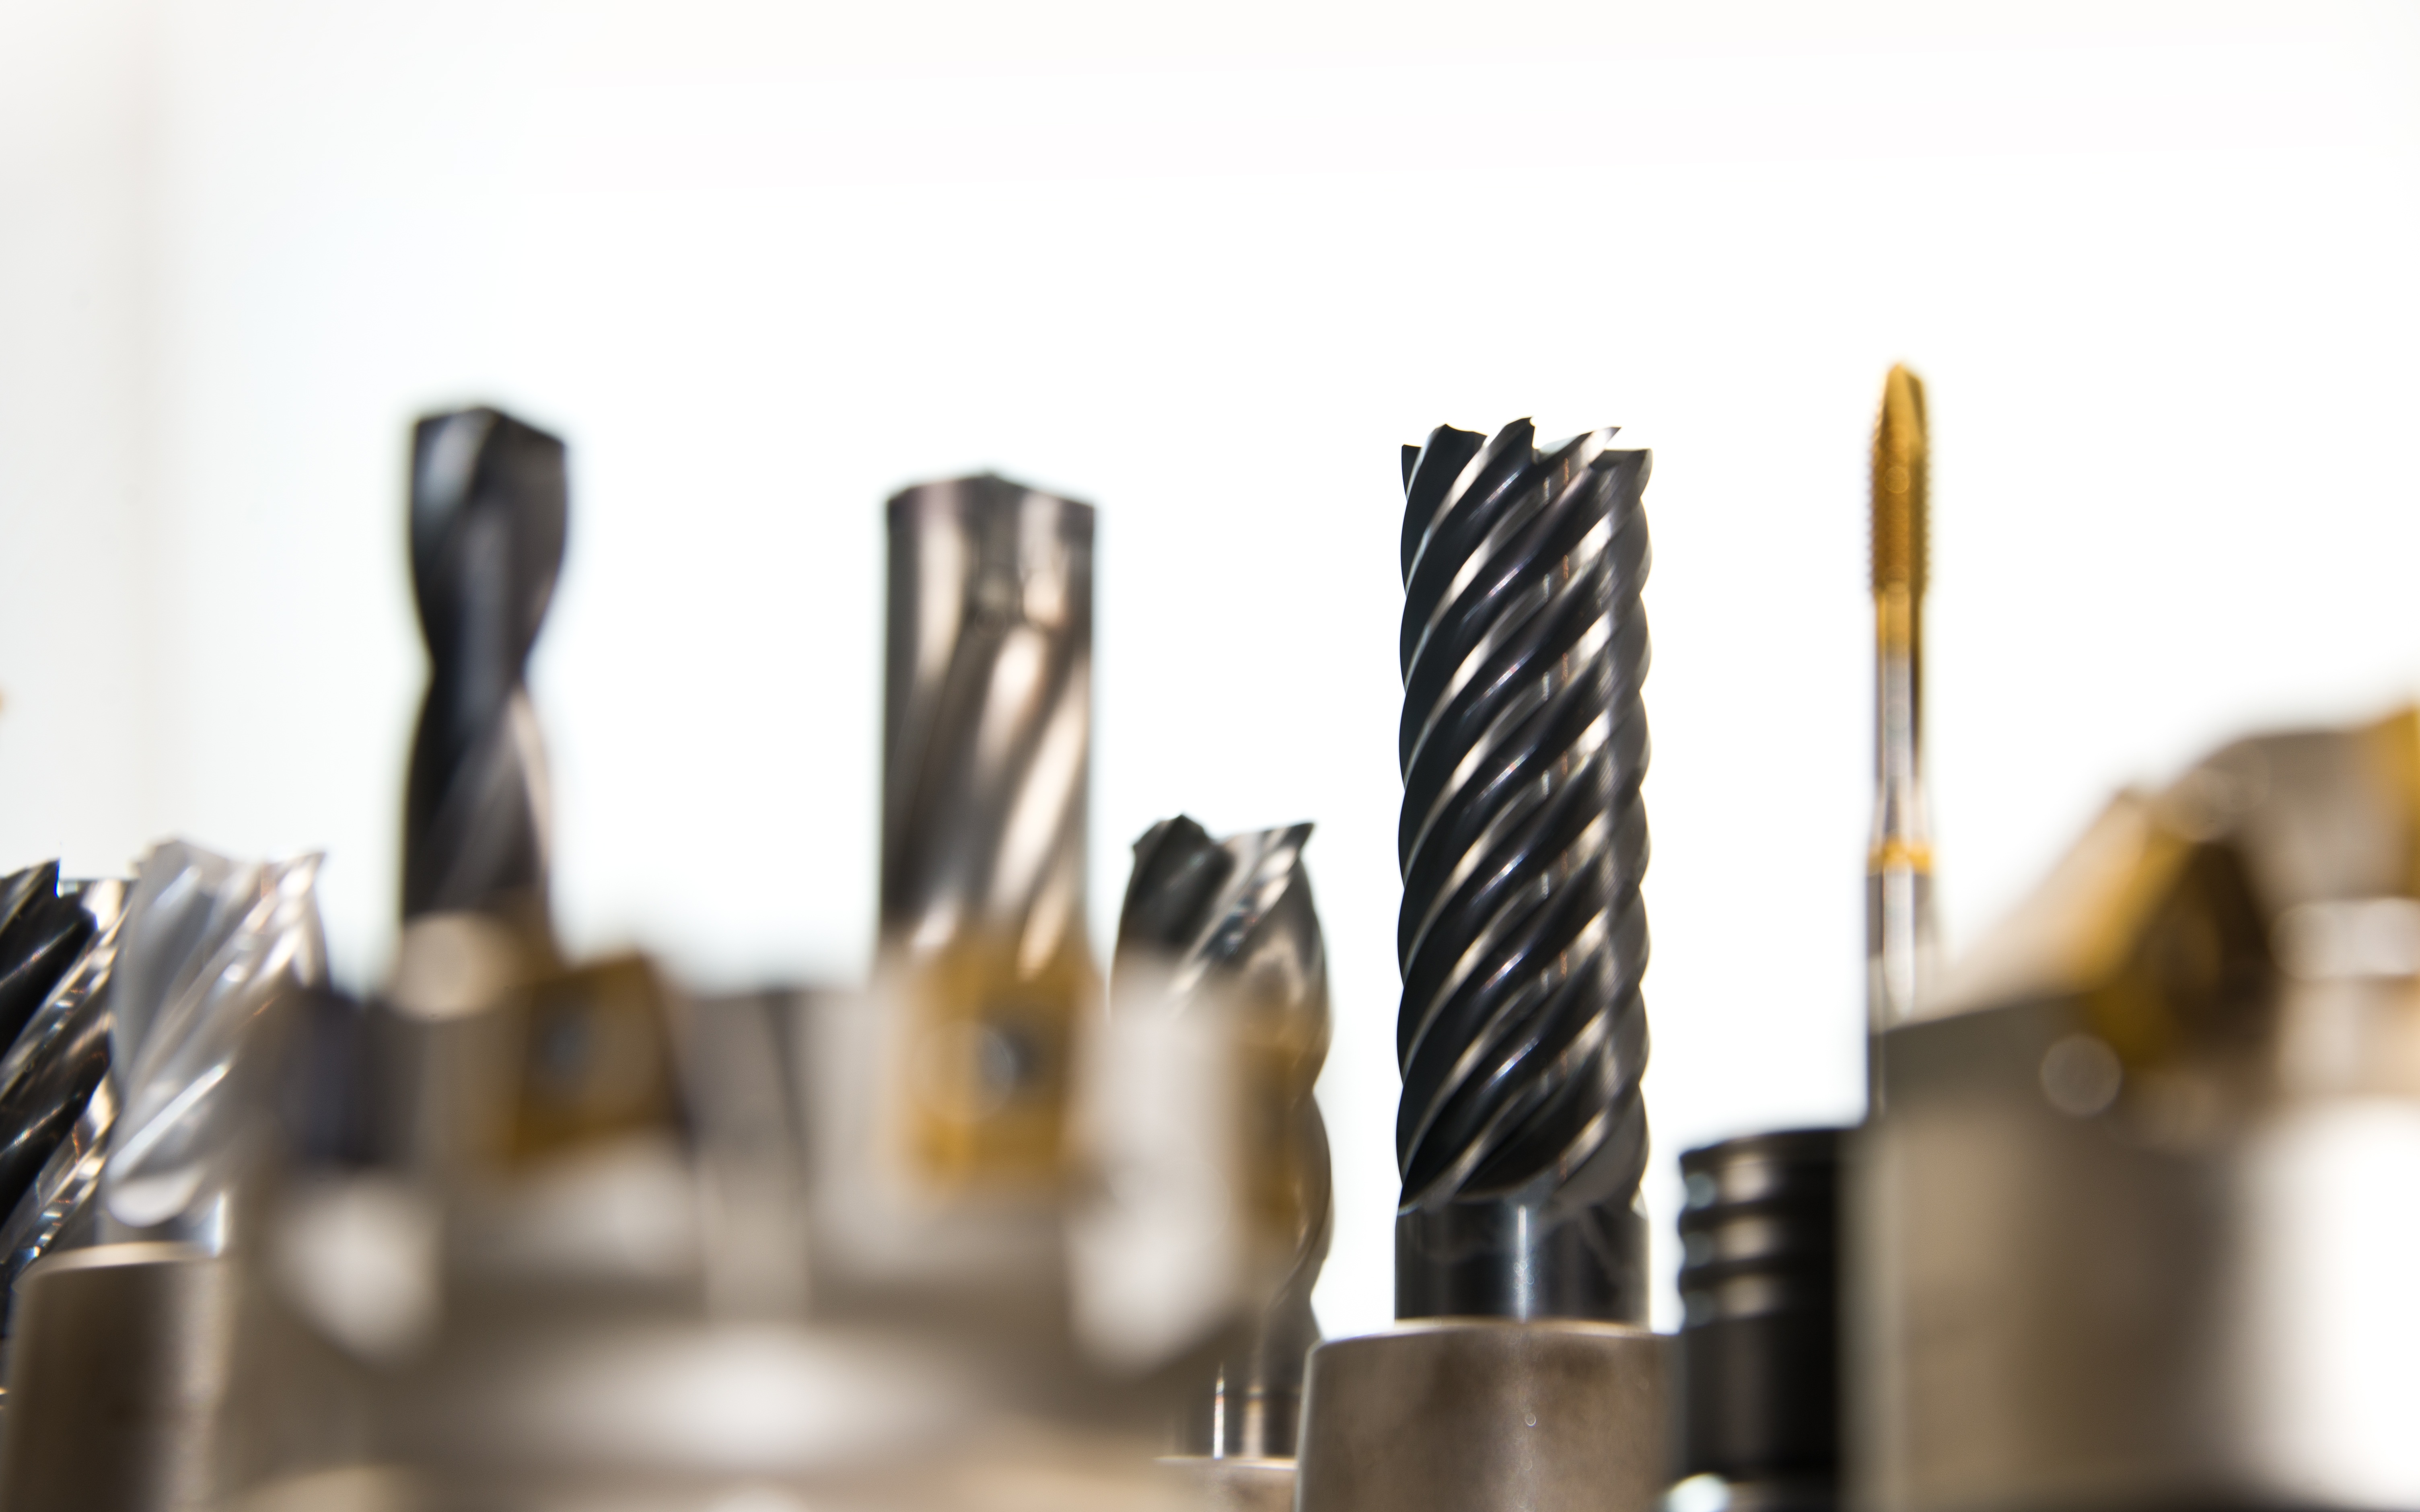
technology, tool, metal, machine, lathe, industry, lighting, drill, manufacturing, chess, turn, games, drilling, mechanics, metalworking, milling, metal construction, cnc, zerspahnung, cnc machine, zerspahnen, rounding, indoor games and sports, tabletop game, milling machine, ingenieuerwesen, drilling head